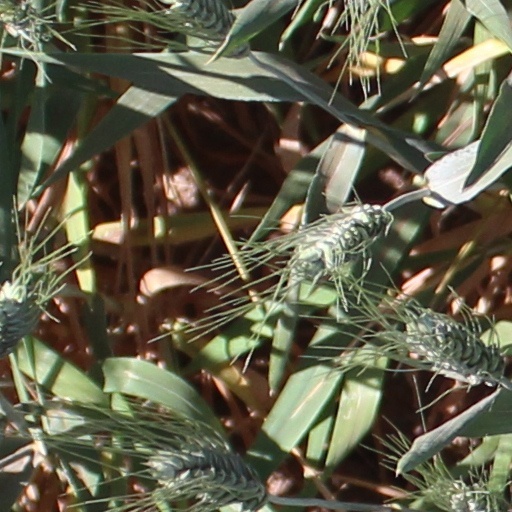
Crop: wheat